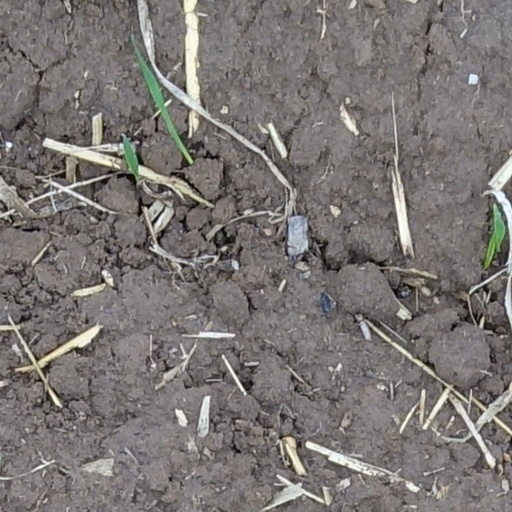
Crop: wheat